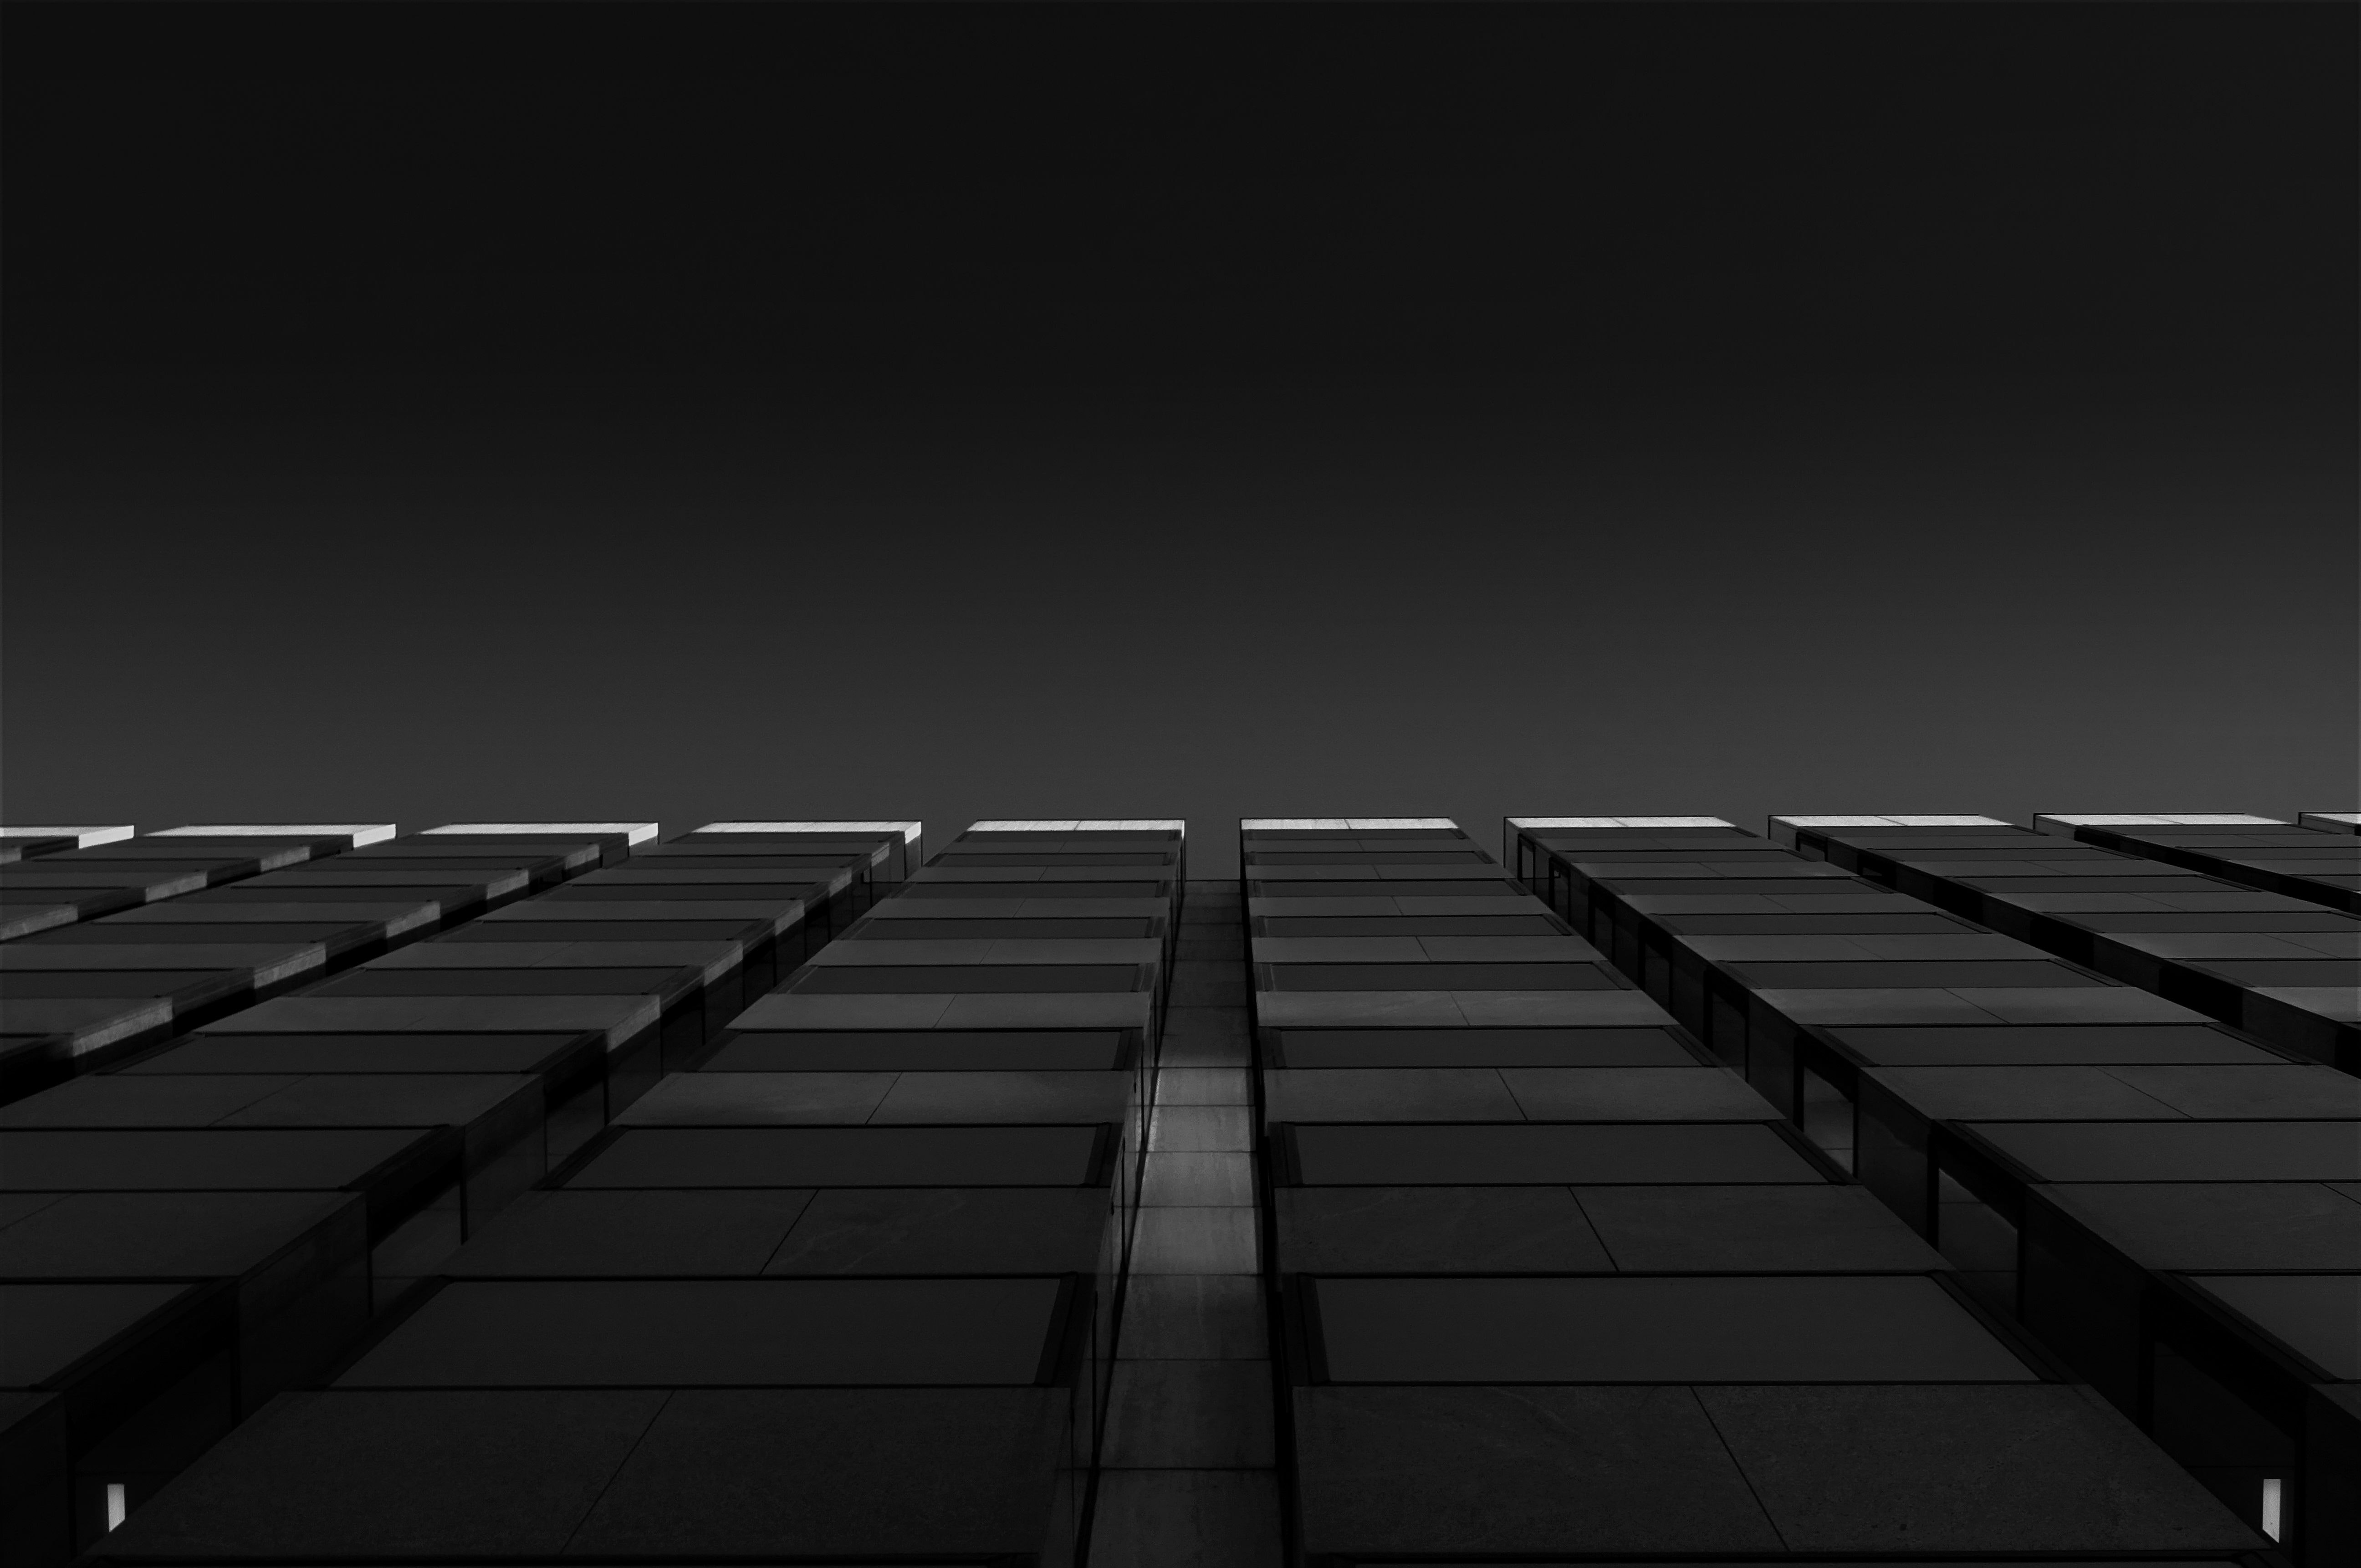
black, white, black and white, monochrome, sky, light, line, monochrome photography, architecture, darkness, photography, design, font, symmetry, pattern, stock photography, parallel, still life photography, rectangle, style, metal